Marcus Wyatt (musician)

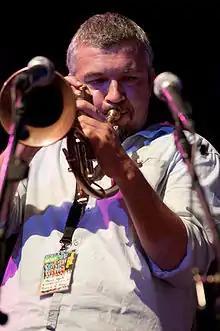
Marcus Wyatt, mœrs festival 2010

Marcus Wyatt (born 1971, Port Elizabeth, South Africa), is a South African trumpeter, composer and producer.